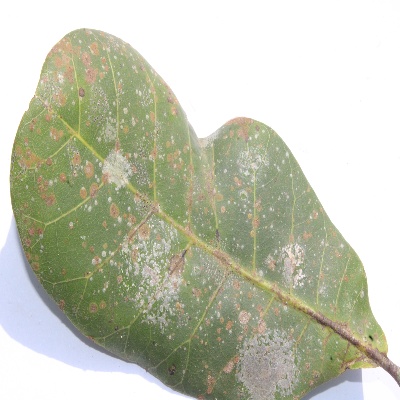
Crop: Cashew
Condition: red rust